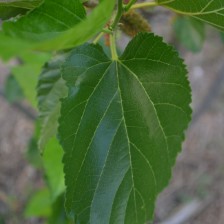
Variety: ChiangMaiBuriram60